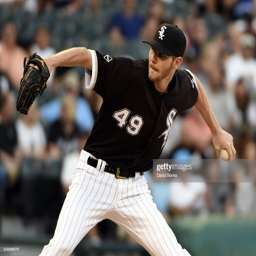
# of the pitches against sports team during the first inning in an interleague game .